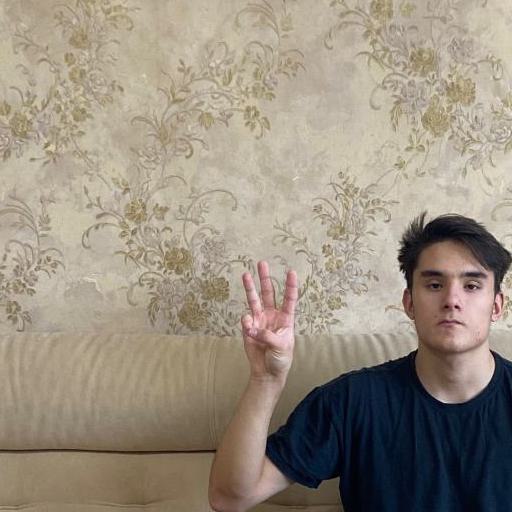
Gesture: three